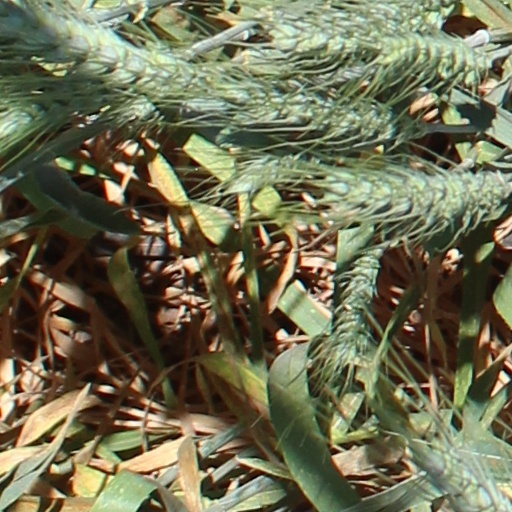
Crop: wheat